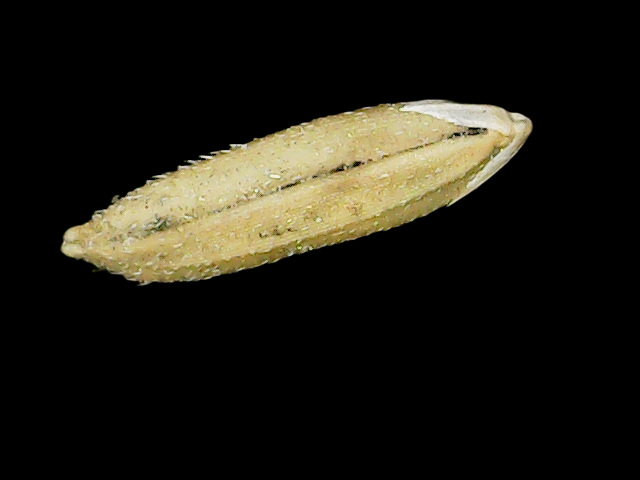
Rice variety: Binadhan16